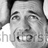
Emotion: sad